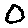
Label: 0